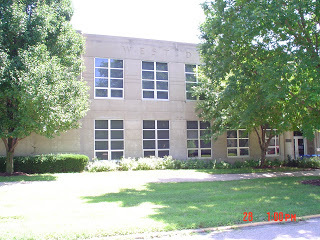
Label: not_food